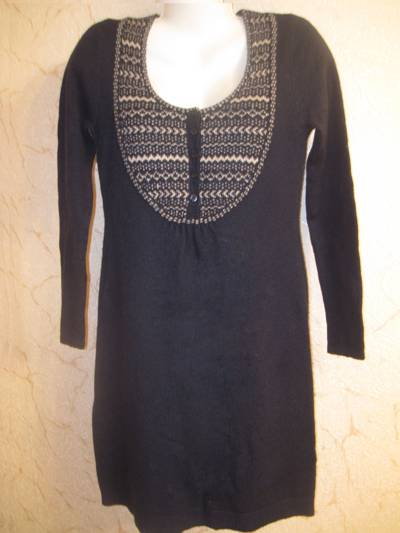
Waste category: clothes